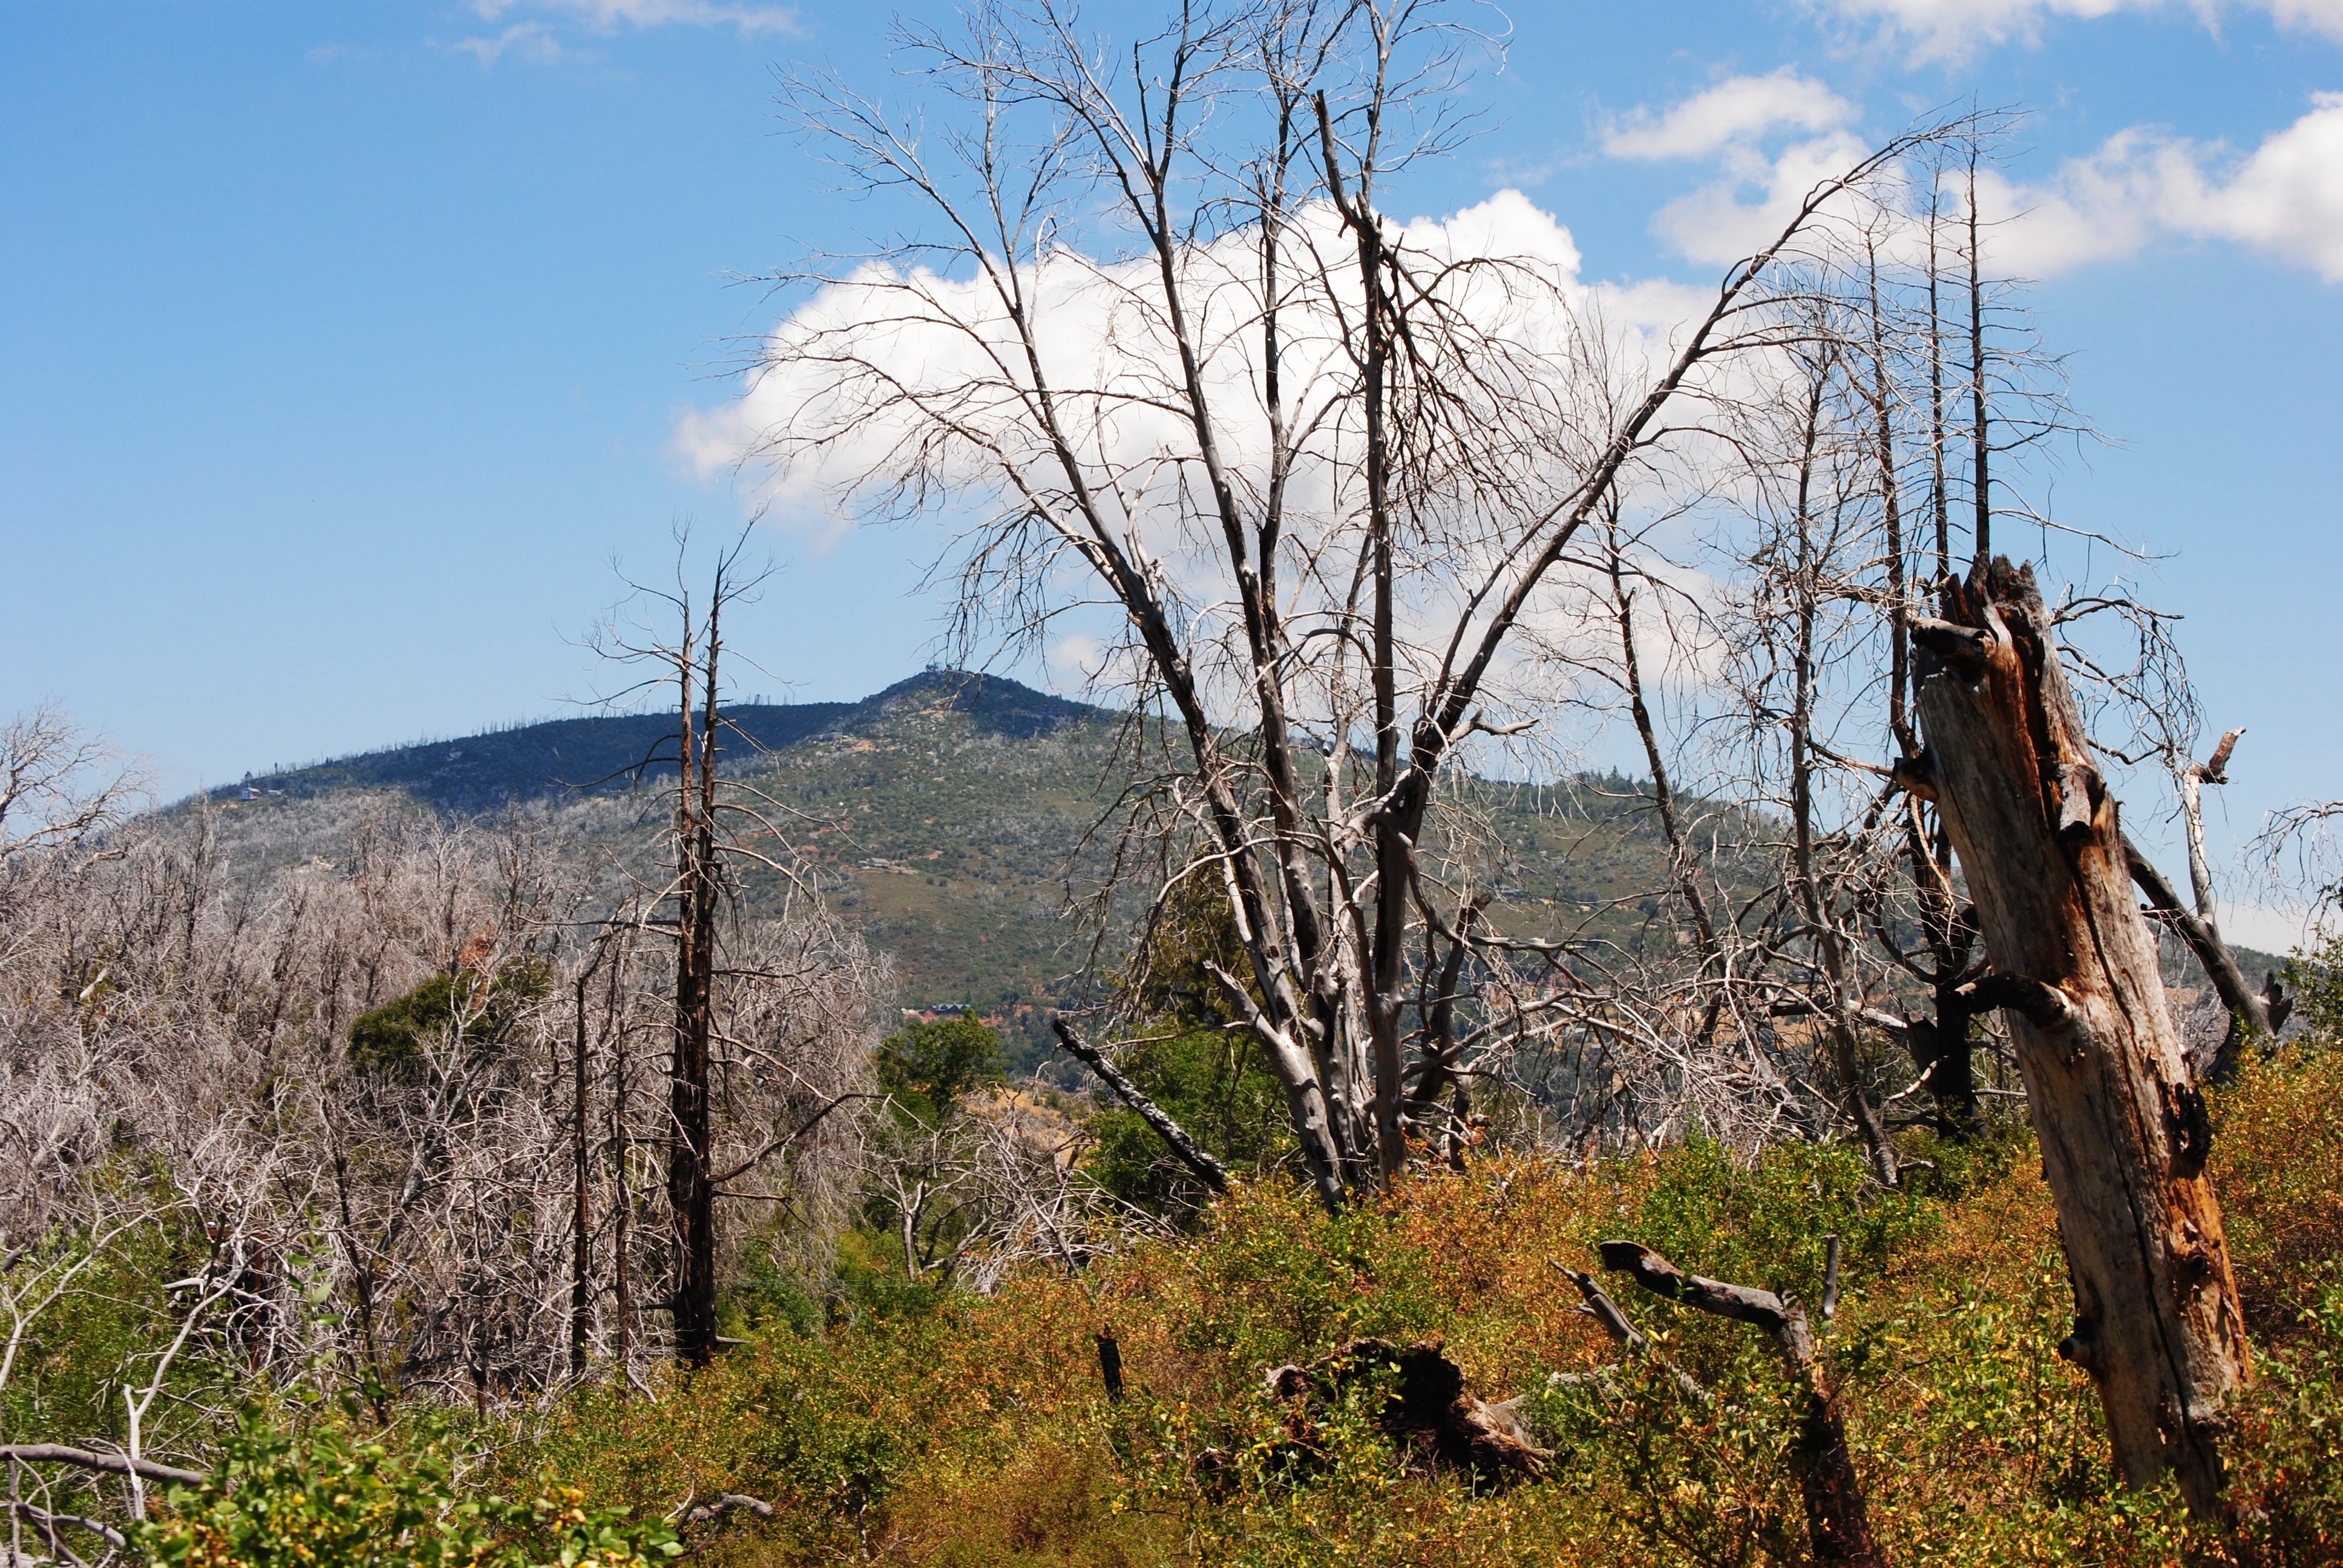
landscape, tree, nature, forest, wilderness, mountain, prairie, adventure, autumn, california, forest fire, habitat, ecosystem, rural area, san diego, dead trees, la jolla, natural environment, woody plant, cuyamaca